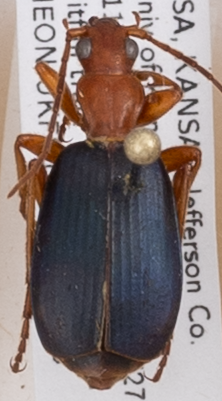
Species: Brachinus alternans
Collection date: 2018-07-25
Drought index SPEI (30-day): -0.932
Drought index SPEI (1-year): -0.638
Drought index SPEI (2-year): -0.524